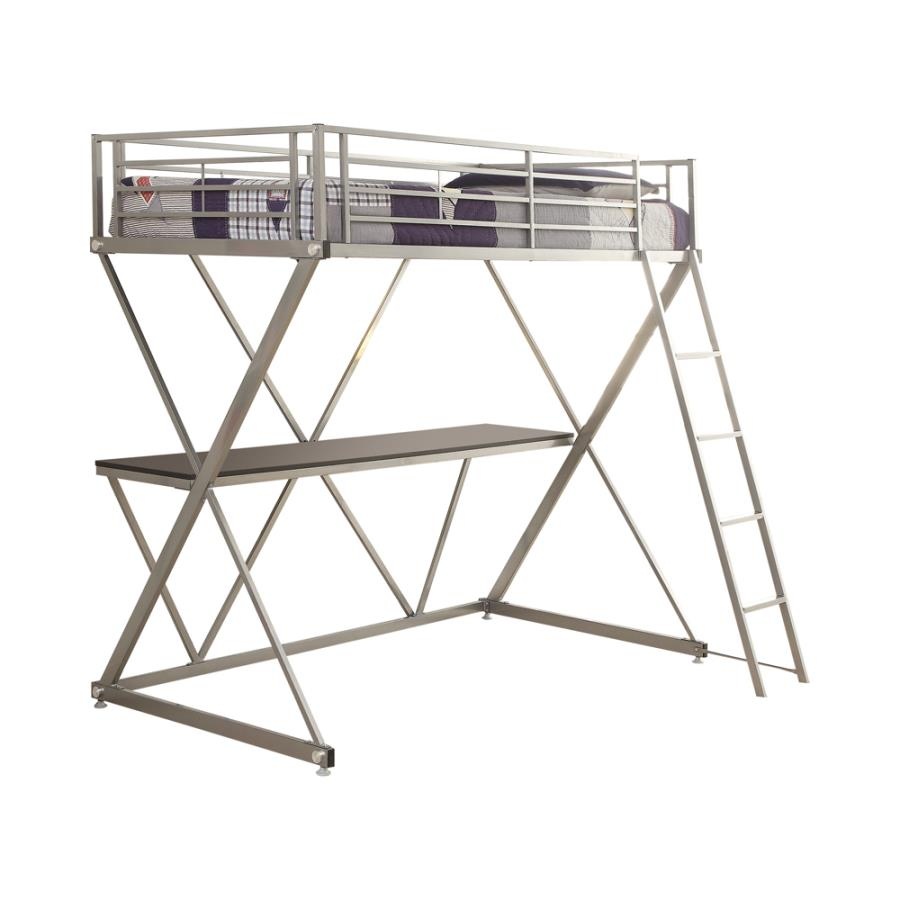
Hyde Twin Workstation Loft Bed Silver
-TWIN BED ON TOP OF WORKSTATION - Dramatic X-frame add contemporary geometric flair to this workstation loft bed finished in silver - Spacious full-length desk with top finished in contrasting black -Guard rails and ladder included - Constructed with steel, MDF, and laminate - Slat kit included - Metal finish: Silver - Desktop finish: Black - Mattress ready - Tested static weight: 400 lbs. - Assembly is required DIMENSIONS: TWIN BED: 77.00" W x41.75"D x 71.00"H
Brand: Bunk Bed Inc
Category: Furniture > Beds & Accessories > Beds & Bed Frames > Loft Beds & Bed Frames